Königslutter

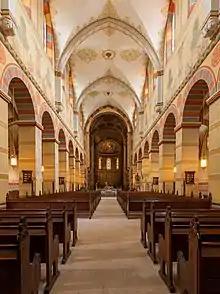
Church interior

A village called "Lûtere" in the Duchy of Saxony was first mentioned in an 1135 deed, when Emperor Lothair III established a Benedictine monastery here, centered on the Sts Peter and Paul Church, a prominent Romanesque basilica where he and his consort Richenza of Northeim as well as his son-in-law, the Welf duke Henry the Proud are also buried. The place was named after the nearby karst spring of the Lutter (from Middle High German: "lauter", "pure") stream in the Elm hills.